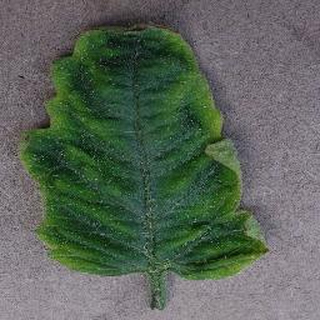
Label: tomato_yellow_leaf_curl_virus